Thorshavet

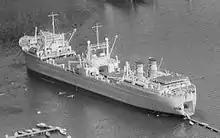
"Thorshavet" in 1956.

Thorshavet was a Norwegian whaling factory ship built in 1947 off the coast of Mauritania. It was later named Astra.